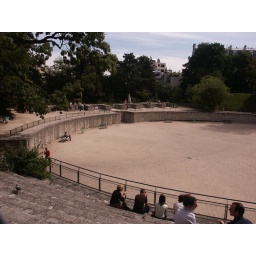
Arena hidden in Shopping street behind small door